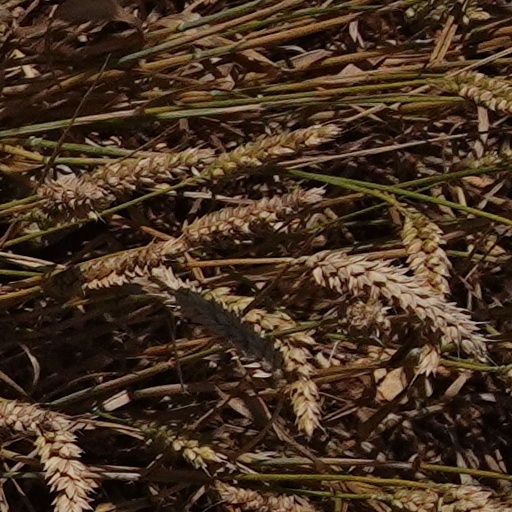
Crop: wheat